St George's School, Harpenden

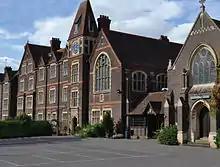
Aim higher entrance with clock tower above. Old Library and the chapel on the right. Girls boarding house to the left of clock tower

The Harpenden site had previously been home to a boarding school for 100 boys founded by Rev. Wix in 1887. A chapel was added in 1891 and a swimming pool in 1894. The school experienced a drop in numbers, with several masters and pupils leaving, and closed in 1904. The site was briefly leased to a branch of the United Services College.